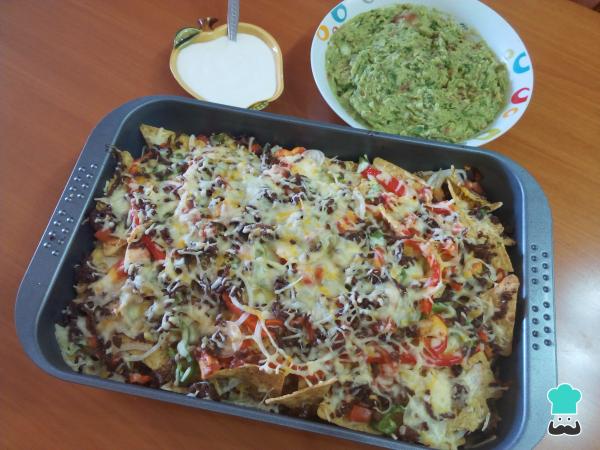
Por último, mete la bandeja en el horno unos mintuos para que quede el queso fundido y ¡disfruta de tus nachos gratinados con carne! Asegúrate de que el queso rallado esté dorado y disfruta de este plato acompañándolo con un guacamole original y una crema agria casera. ¡Estos nachos gratinados con queso son irresistibles!